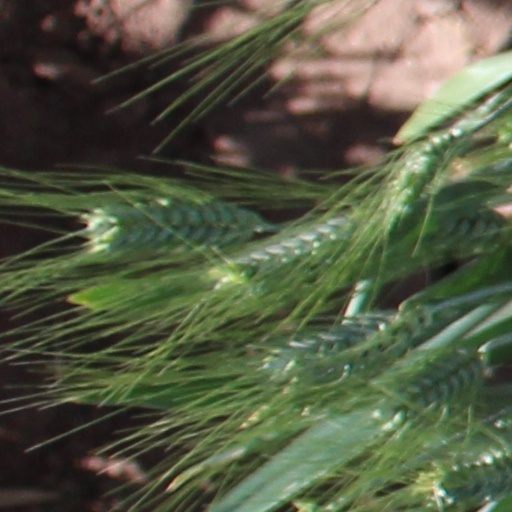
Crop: wheat